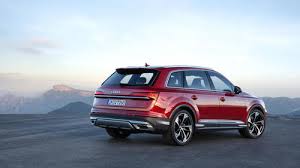
Label: noambulance